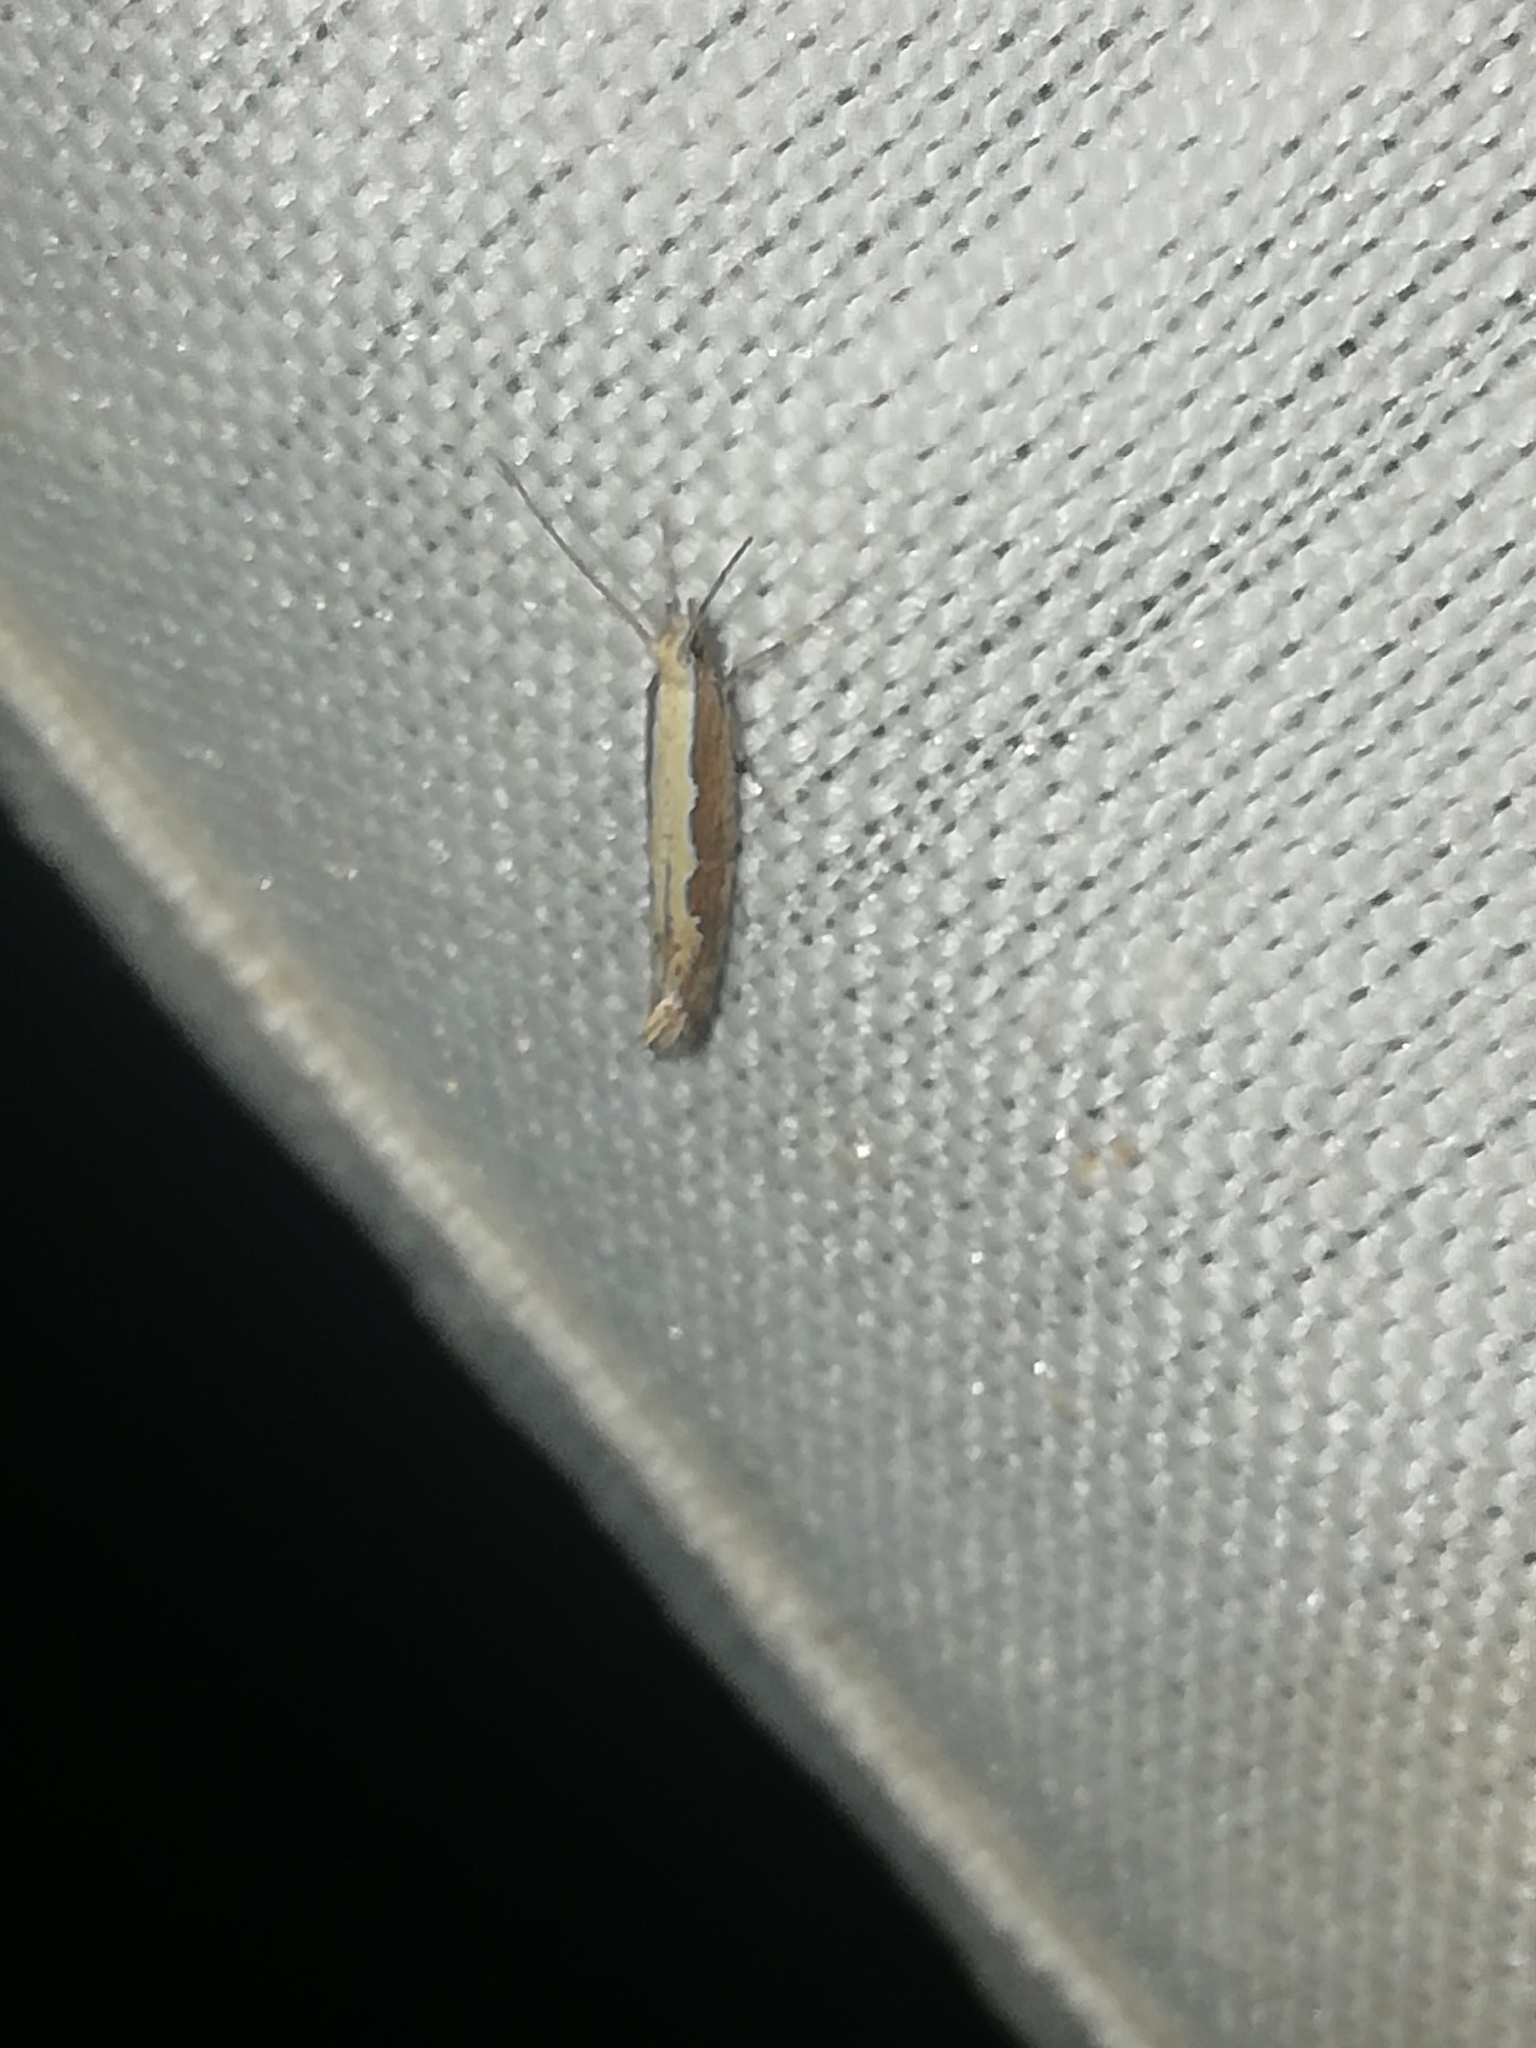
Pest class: diamondback_moth